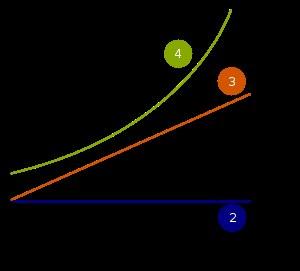
La touche est un composant de la plupart des instruments à cordes. C'est une longue et fine pièce, généralement en bois, qui est plaquée sur le manche ou le corps de l'instrument et sur laquelle viennent s'appuyer les doigts, généralement pour presser les cordes afin de modifier la longueur de la corde vibrante, et par là la hauteur du son émis.